List of birds of India

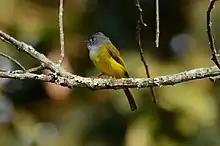
Grey-headed canary-flycatcher

The drongos are mostly black or dark grey in colour, sometimes with metallic tints. They have long forked tails, and some Asian species have elaborate tail decorations. They have short legs and sit very upright when perched, like a shrike. They flycatch or take prey from the ground. There are ten species which have been recorded in India.